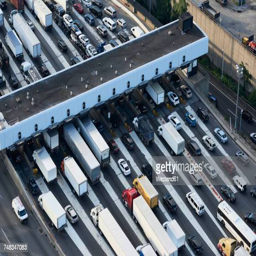
rush hour traffic in the morning , aerial view